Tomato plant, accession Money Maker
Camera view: horizontal (90 deg, fisheye); turntable rotation: 210 degrees
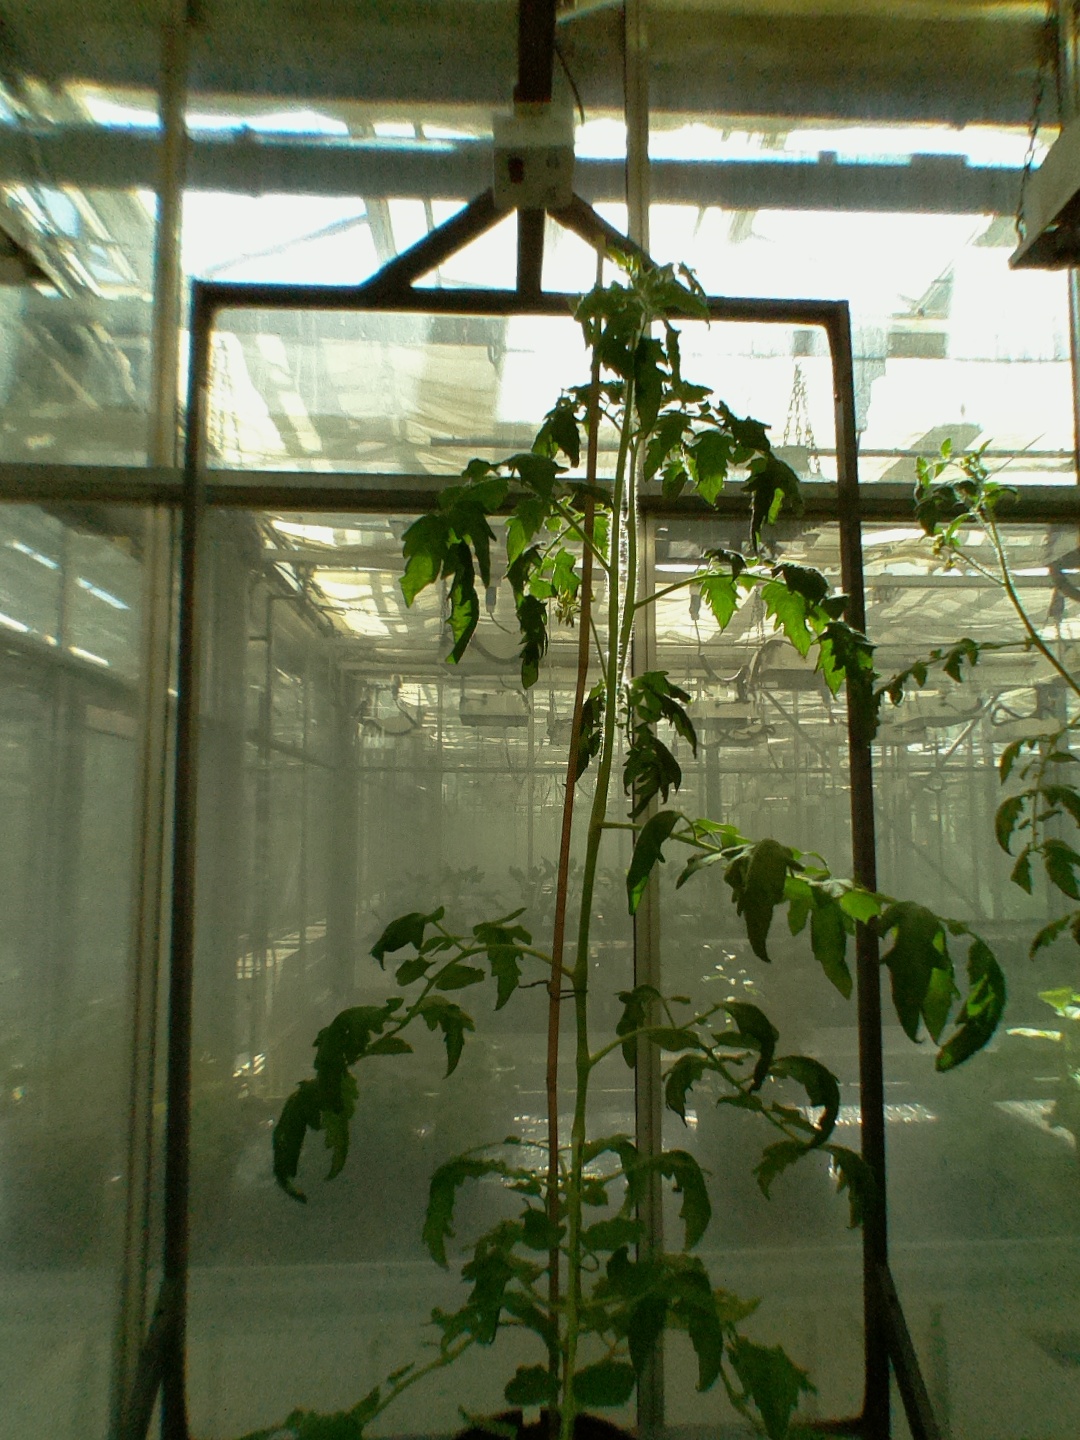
BBCH growth stage 63: 30%-40% of flowers open